Nick Griffin

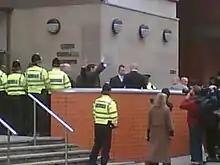
Nick Griffin and Mark Collett leave Leeds Crown Court on 10 November 2006 after being found not guilty of charges of incitement to racial hatred at their retrial.

On 14 December 2004, Griffin was arrested at his home in Wales, on suspicion of incitement to racial hatred, over remarks he made about Islam in an undercover BBC documentary titled "The Secret Agent". He was questioned at a police station in Halifax, West Yorkshire, before being freed on police bail. He said that the arrest was "an electoral scam to get the Muslim block vote back to the Labour party" and that the Labour government was attempting to influence the results of the following year's general election.